Golden Age of Fraternalism

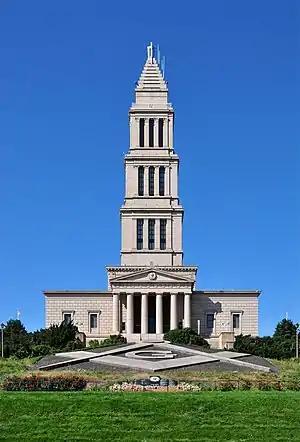
The George Washington Masonic National Memorial is an example of one of the monumental buildings sponsored by the Freemasons during the "Golden Age of Fraternalism."

The earliest fraternal societies, the Freemasons and the Odd Fellows, had their roots in 18th century America. The Freemasons were especially influential and counted such prestigious members as Ben Franklin and George Washington during the revolutionary era. They experienced a precipitous decline after the Morgan Affair led to a moral panic against secret societies, but had largely recovered by the 1850s, albeit slowly.